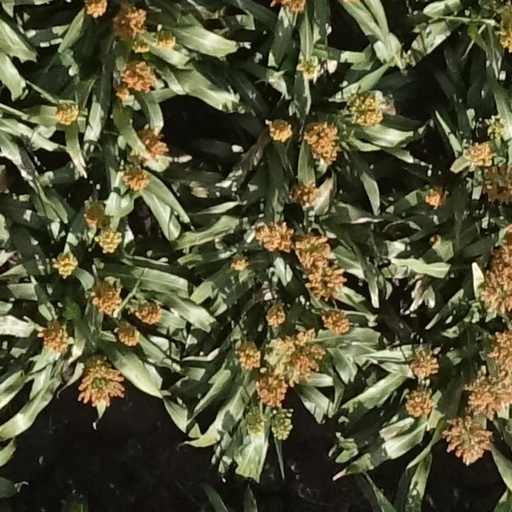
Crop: sorghum